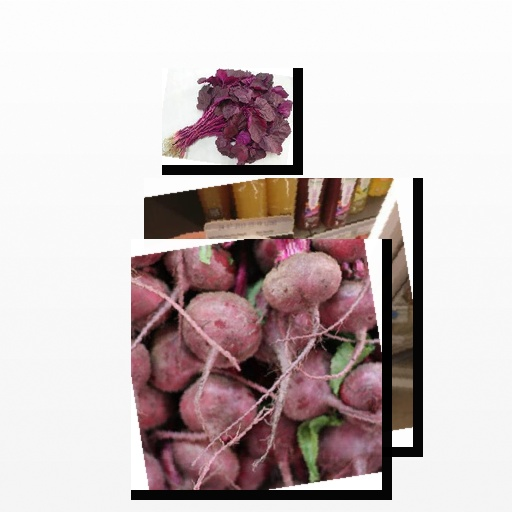
Food items: red_grapefruit_juice, amaranth, beetroot